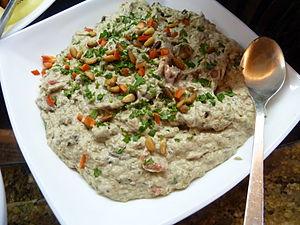
La cuisine israélienne comprend les plats originaires d'Israël, ainsi que les plats apportés par les Juifs de la diaspora. Déjà avant l'établissement de l'État d'Israël, et particulièrement depuis la fin des années 1970, une cuisine fusion israélienne s'est développée.